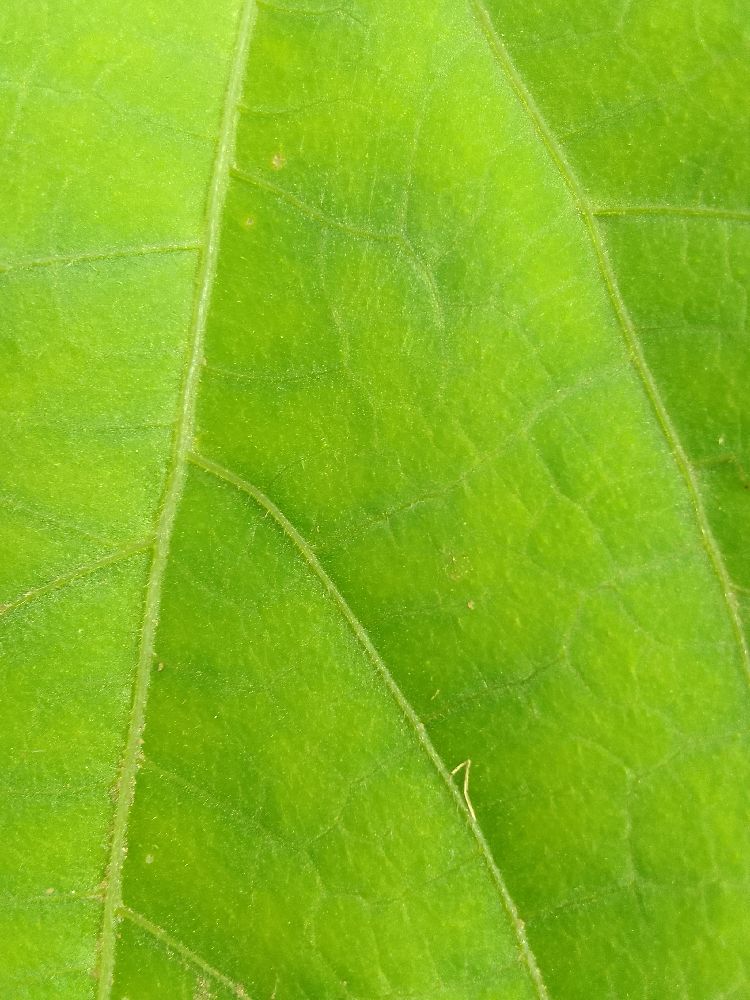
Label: healthy